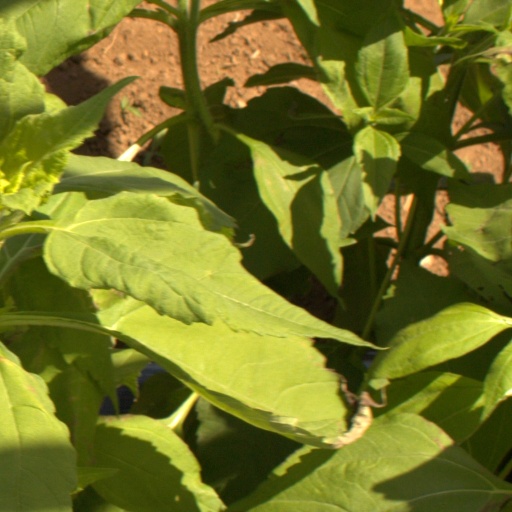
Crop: Jerusalem artichoke